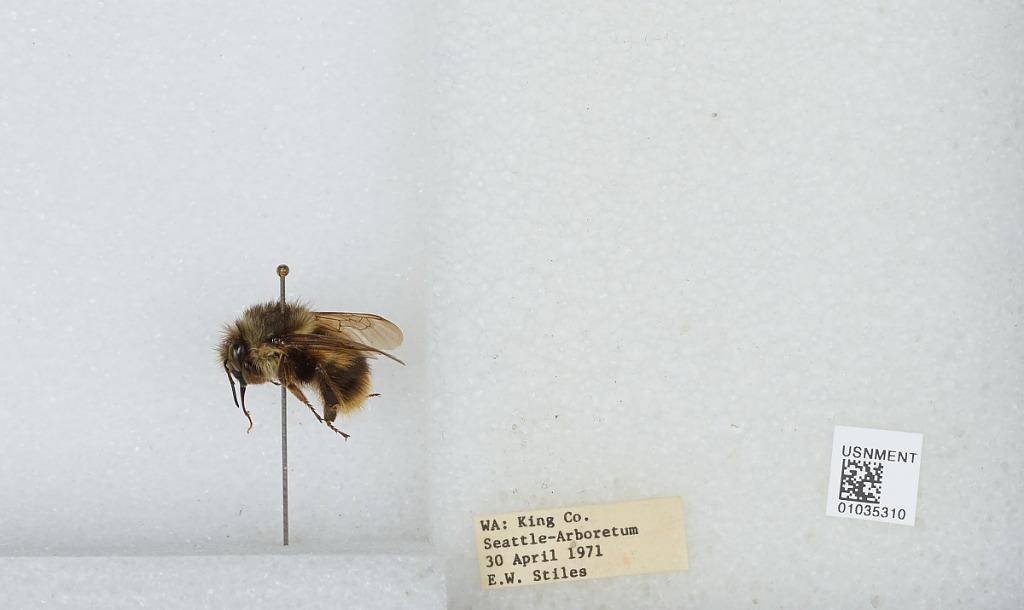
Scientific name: Bombus (Pyrobombus) mixtus Cresson
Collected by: E. Stiles
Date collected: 1971-4-30
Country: United States
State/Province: Washington
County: King
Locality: Seattle Arboretum
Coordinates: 47.6347, -122.297